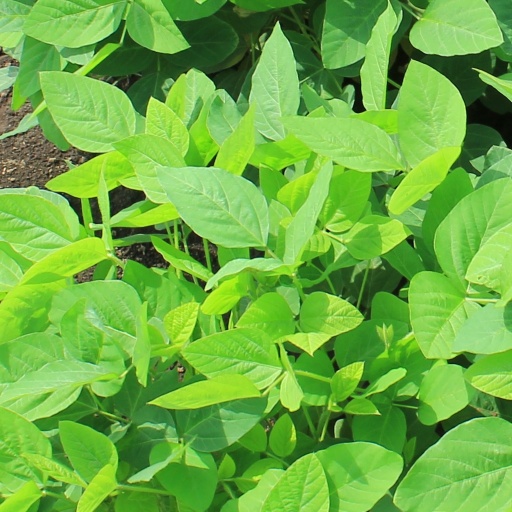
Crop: soybean